Liberal Democrats (UK)

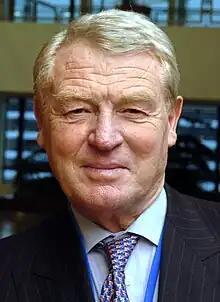
Paddy Ashdown, leader from 1988 to 1999

Between 1992 and 1997, the party underwent a period of consolidation, particularly on local councils. In the 1994 local elections, it came second, pushing the Conservatives into third place. In the 1994 European Parliament elections, it gained two Members of the European Parliament (MEPs). In 1993, the party was damaged by allegations of racism on the Liberal Democrat-controlled council in Tower Hamlets; it faced additional problems as its distinctive centrist niche was threatened by the rise of Tony Blair and New Labour, a project which pushed Labour to the centre. At the 1997 general election, it fielded 639 candidates, securing 46 MPs, the greatest number that the Liberals had had since 1929. These were concentrated in Southwest England, Southwest London, and areas of Scotland.